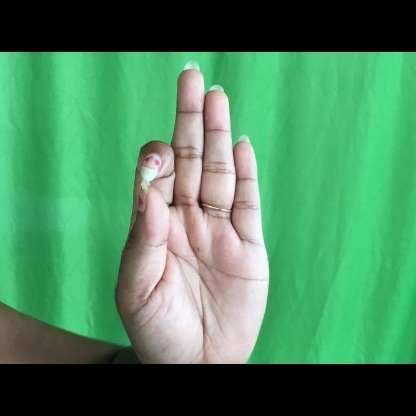
Mudra: Aralam